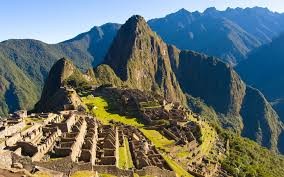
Landmark: Machu Picchu